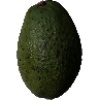
Label: Avocado 1